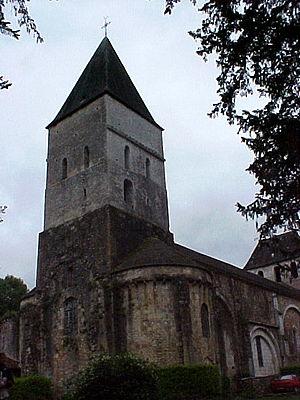
Une abbaye est un monastère de moines ou moniales catholiques placé sous la direction d'un abbé — « père » en araméen — ou d'une abbesse, l'abbé étant le supérieur tout en étant « père spirituel » de la communauté religieuse, suivant les indications données au chapitre 2 de la règle de saint Benoît.